West Coast Express

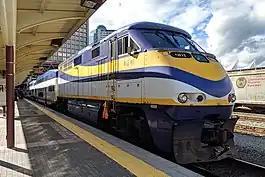
West Coast Express train at Waterfront station, set to depart towards Mission

The West Coast Express is a commuter railway serving the Lower Mainland region of British Columbia, Canada. It is owned and operated by the region's transit authority, TransLink. Opened in 1995, it provides a link between Metro Vancouver and the Fraser Valley Regional District and is the only commuter railway in Western Canada. In , the system had a ridership of , or about per weekday as of .